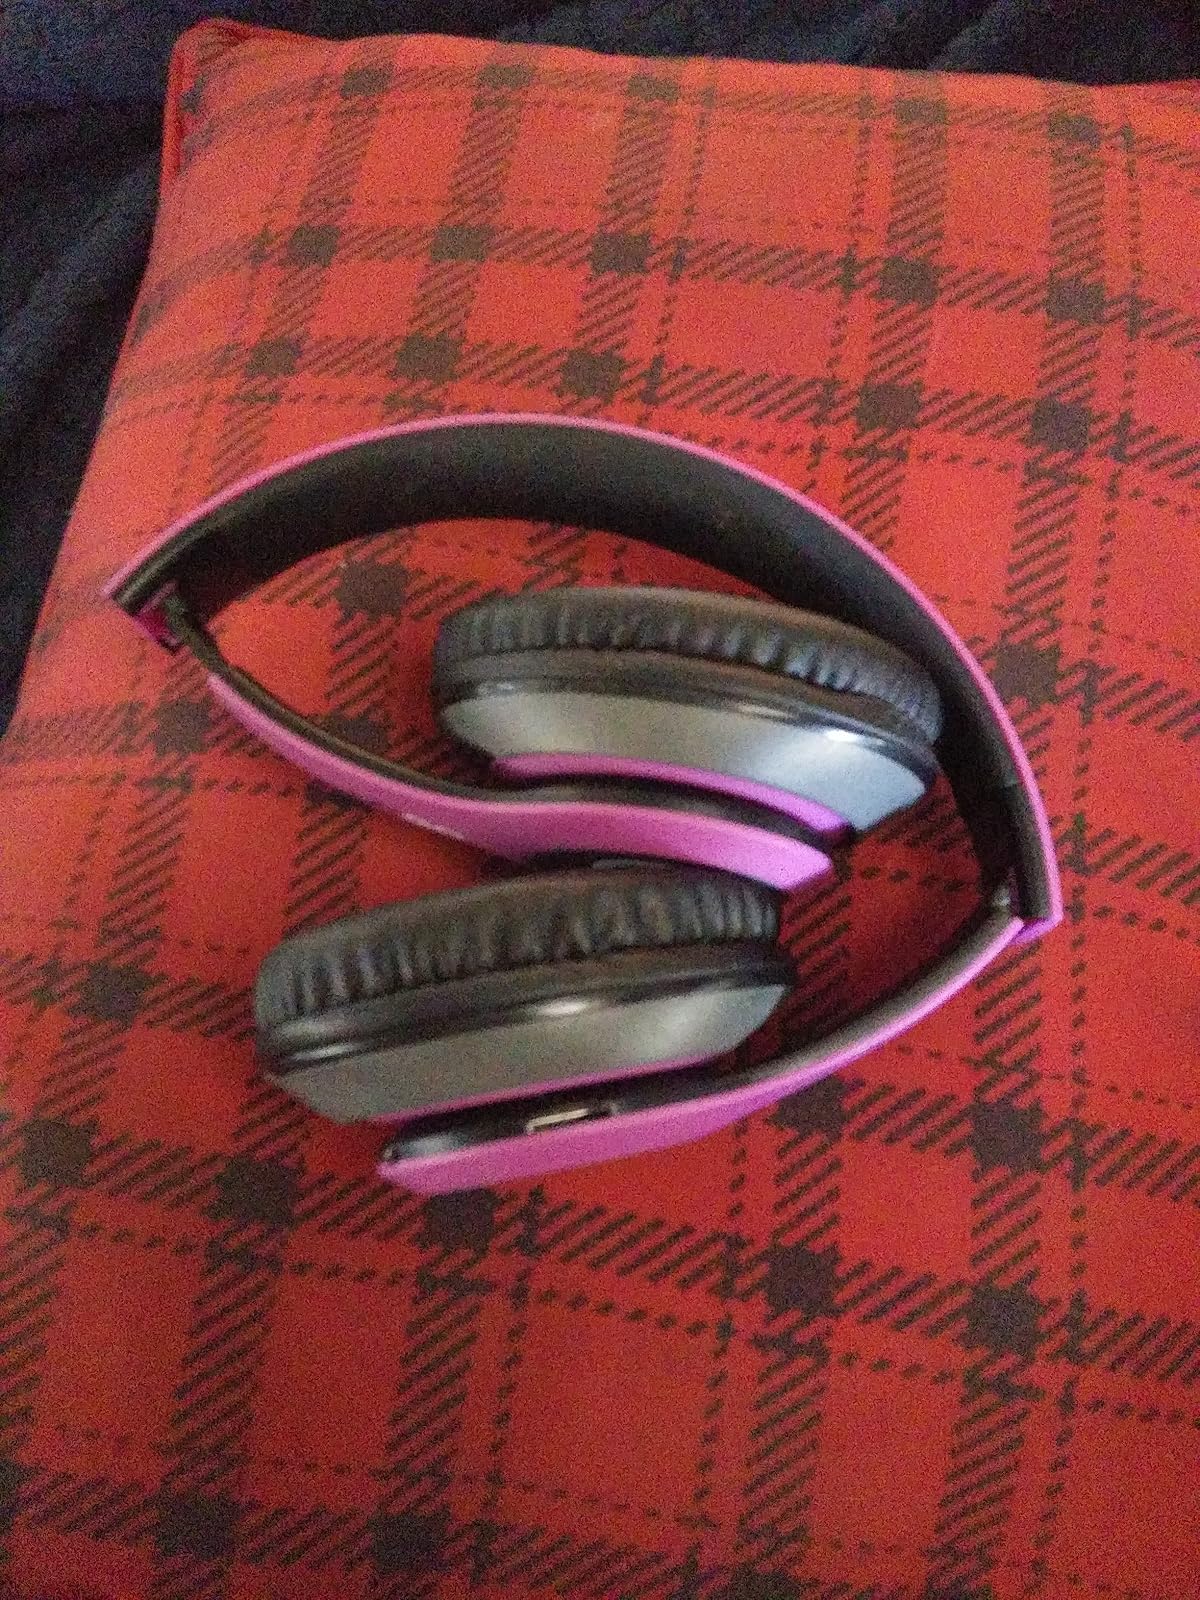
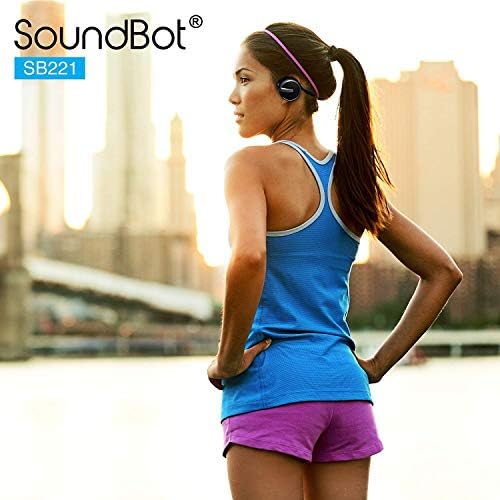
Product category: headphones
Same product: no